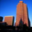
Label: skyscraper